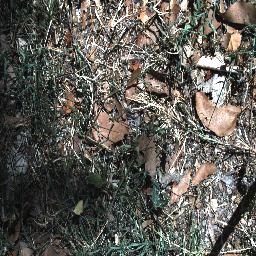
Label: negative